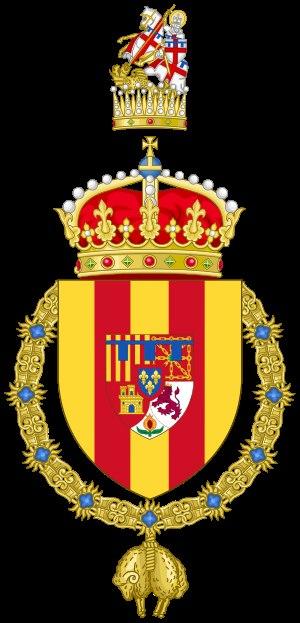
Le titre de prince de Gérone était au XVᵉ siècle le titre des héritiers de la couronne d'Aragon. C'est aujourd'hui l'un des titres du prince des Asturies. Du titre de prince de Gérone dépendent les titres de duc de Montblanc, comte de Cerbère et seigneur de Balaguer.